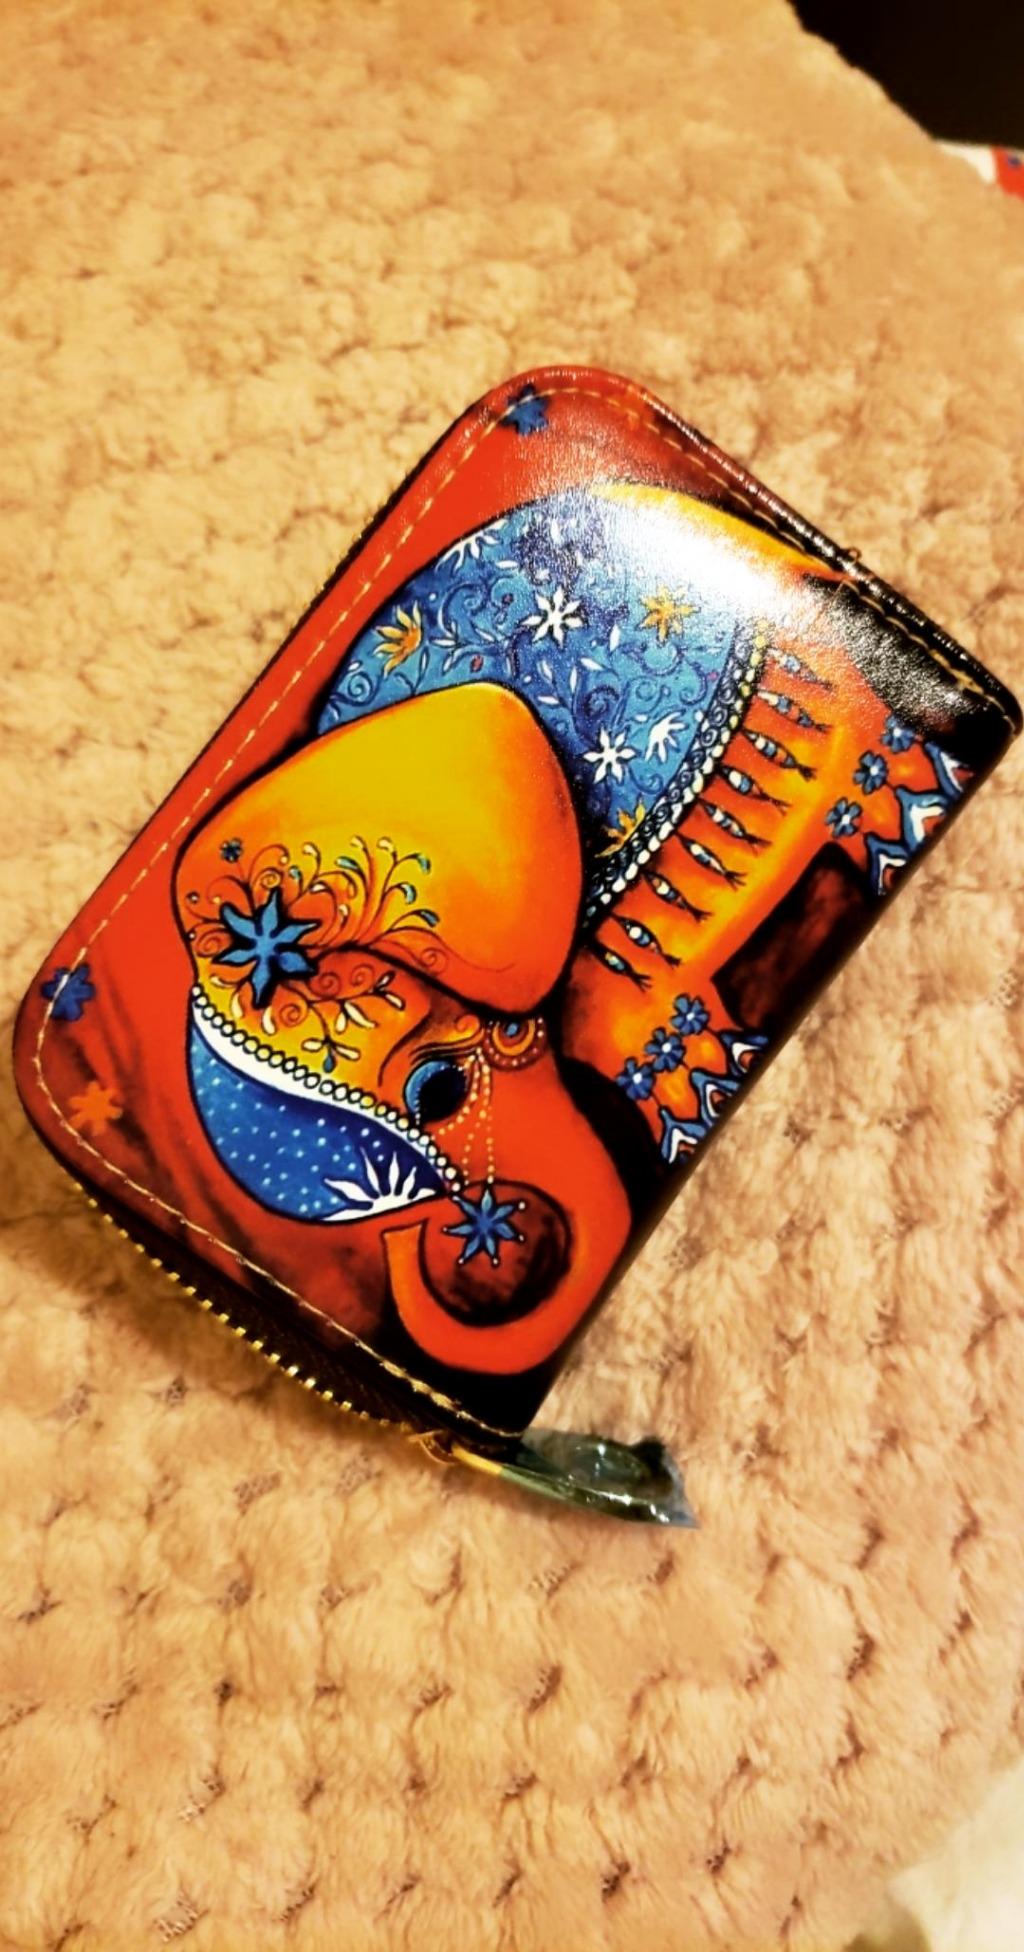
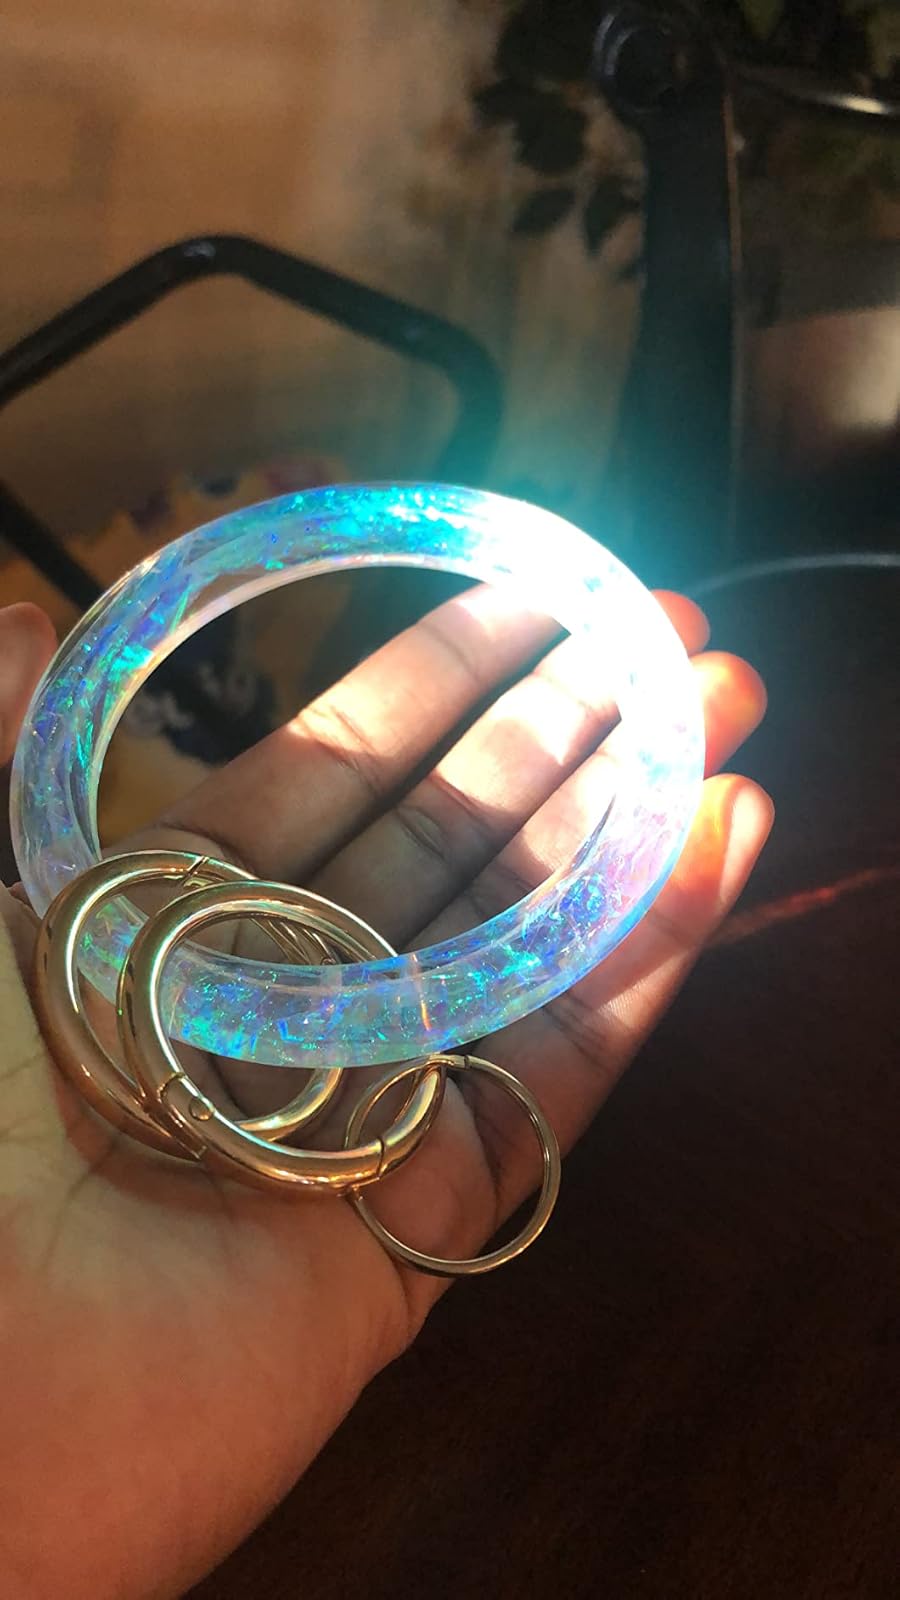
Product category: accessories_keychain
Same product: no